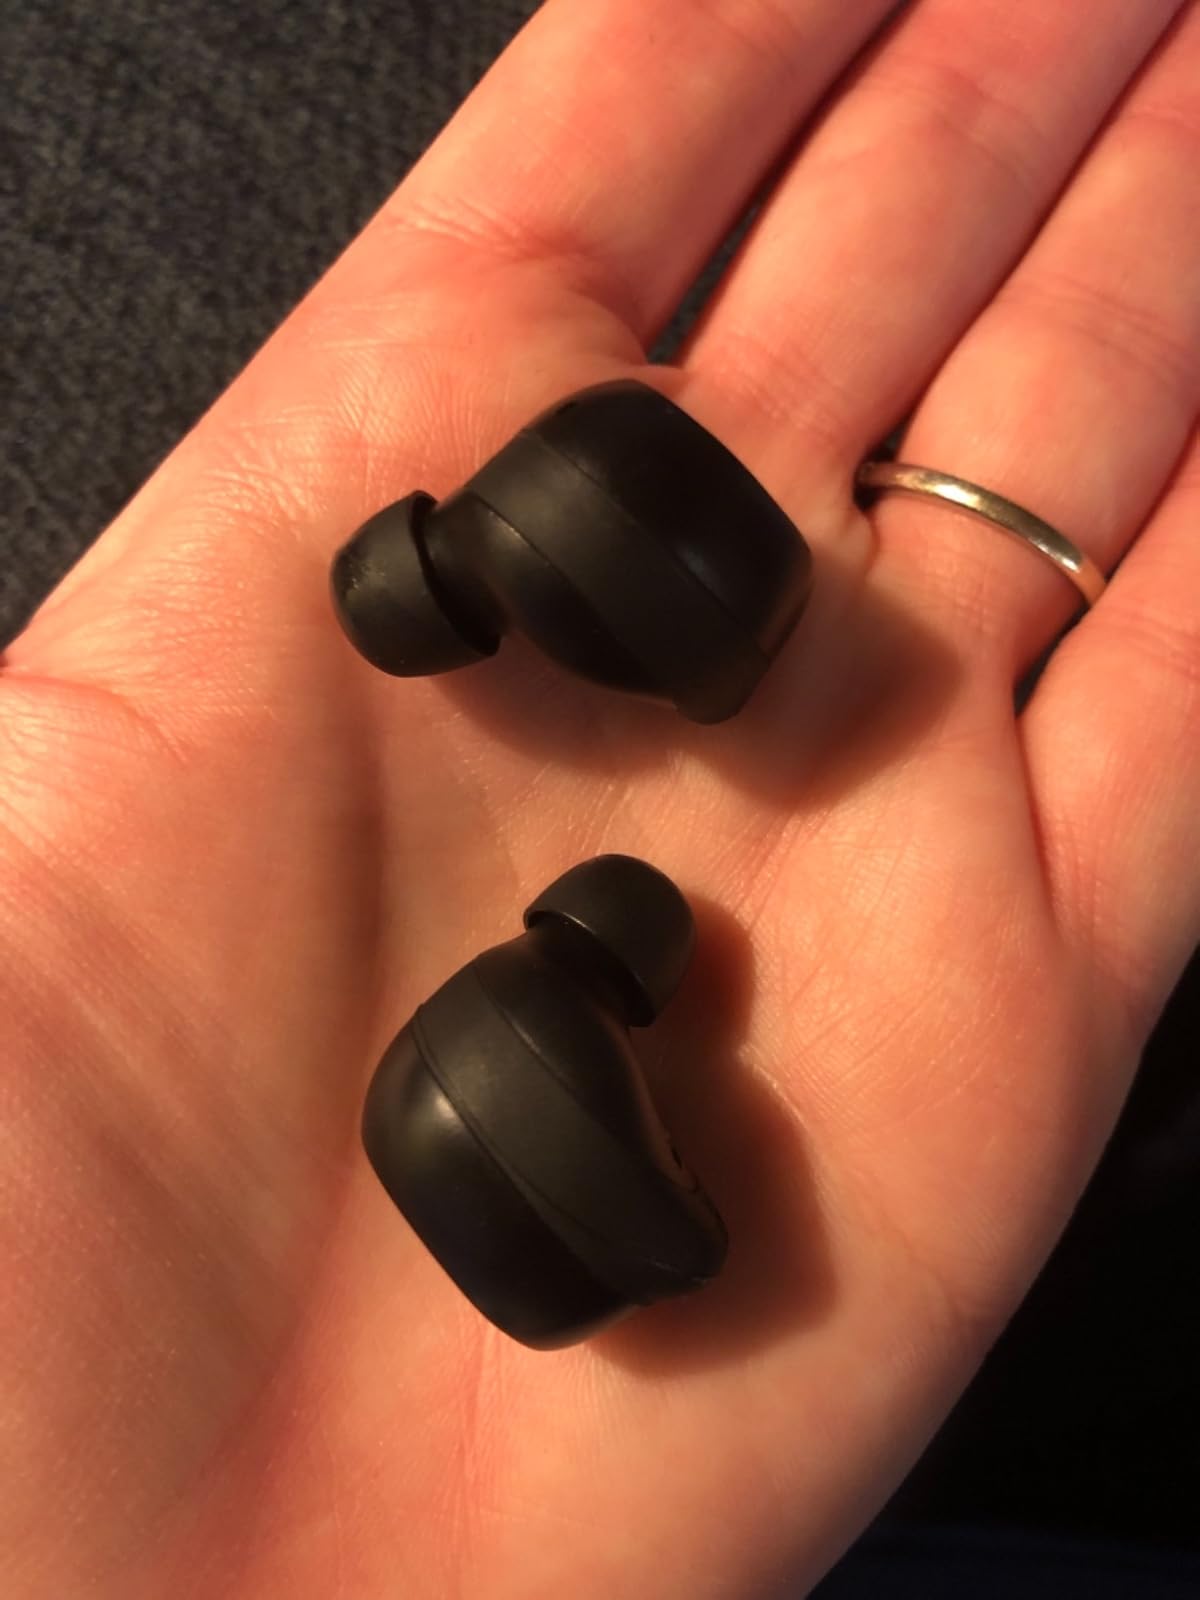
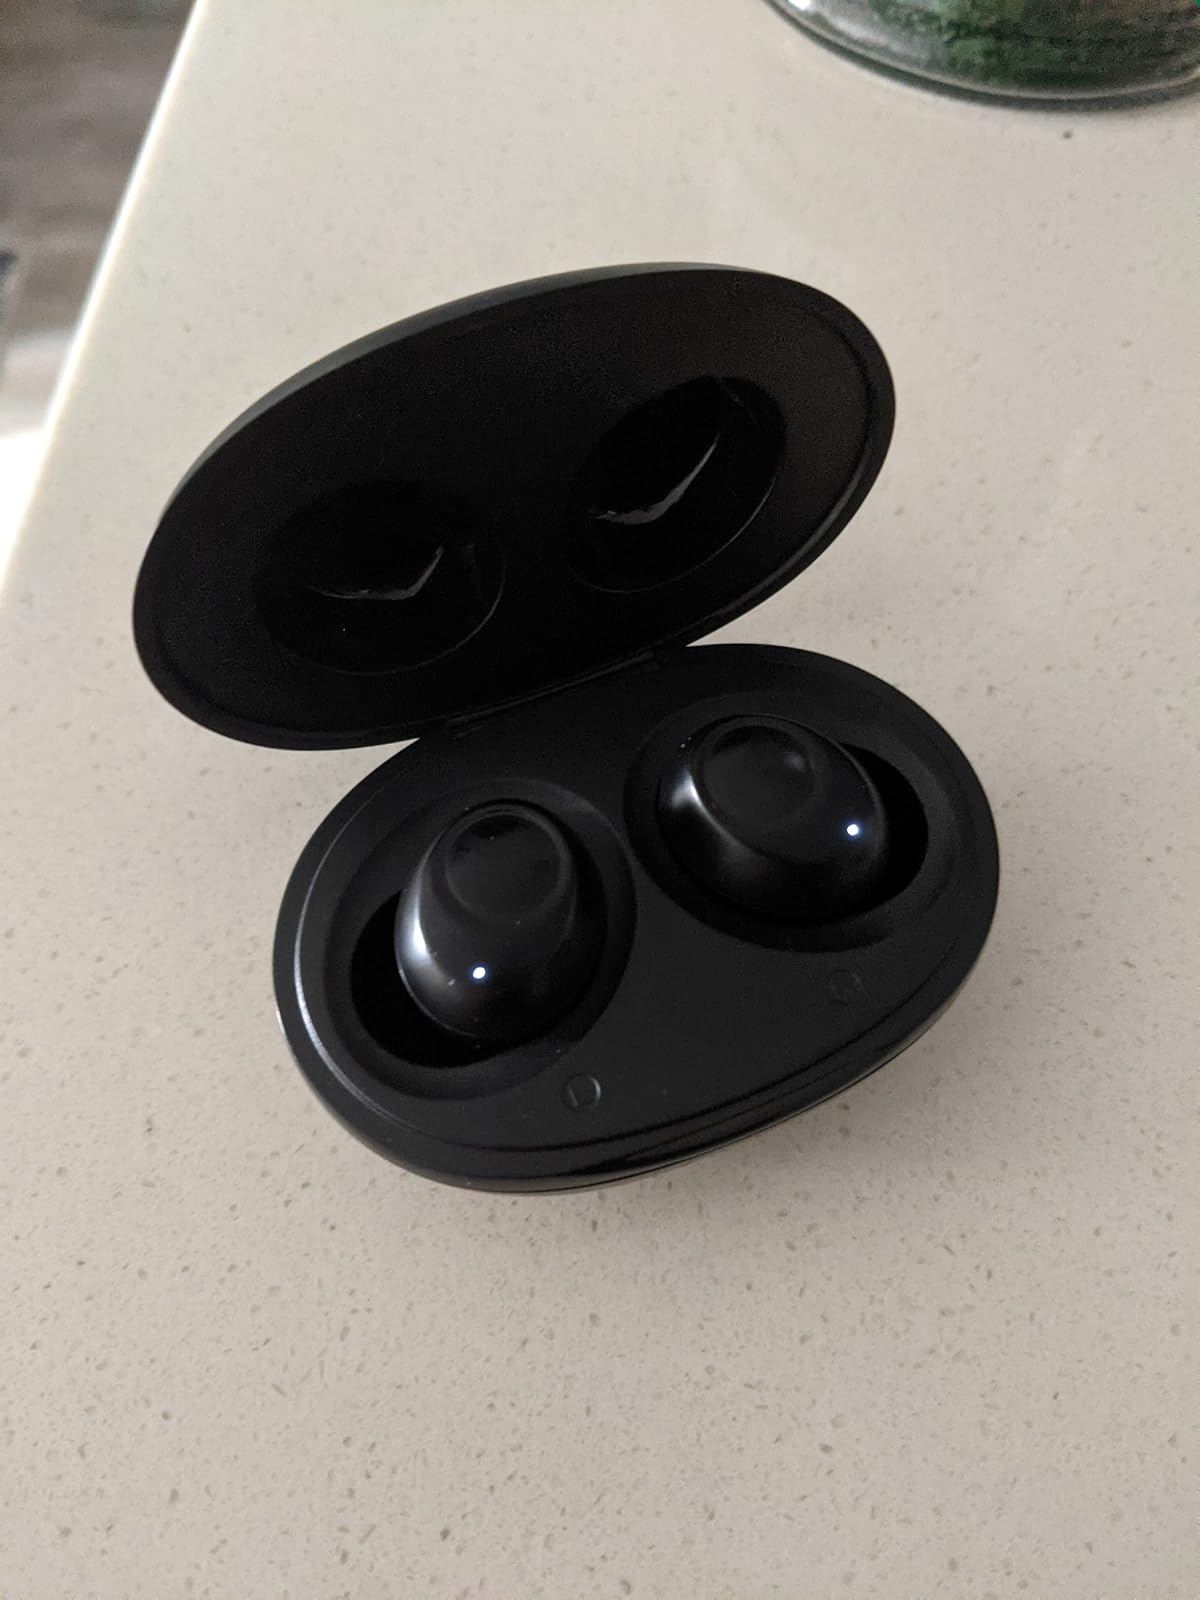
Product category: earbuds
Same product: no